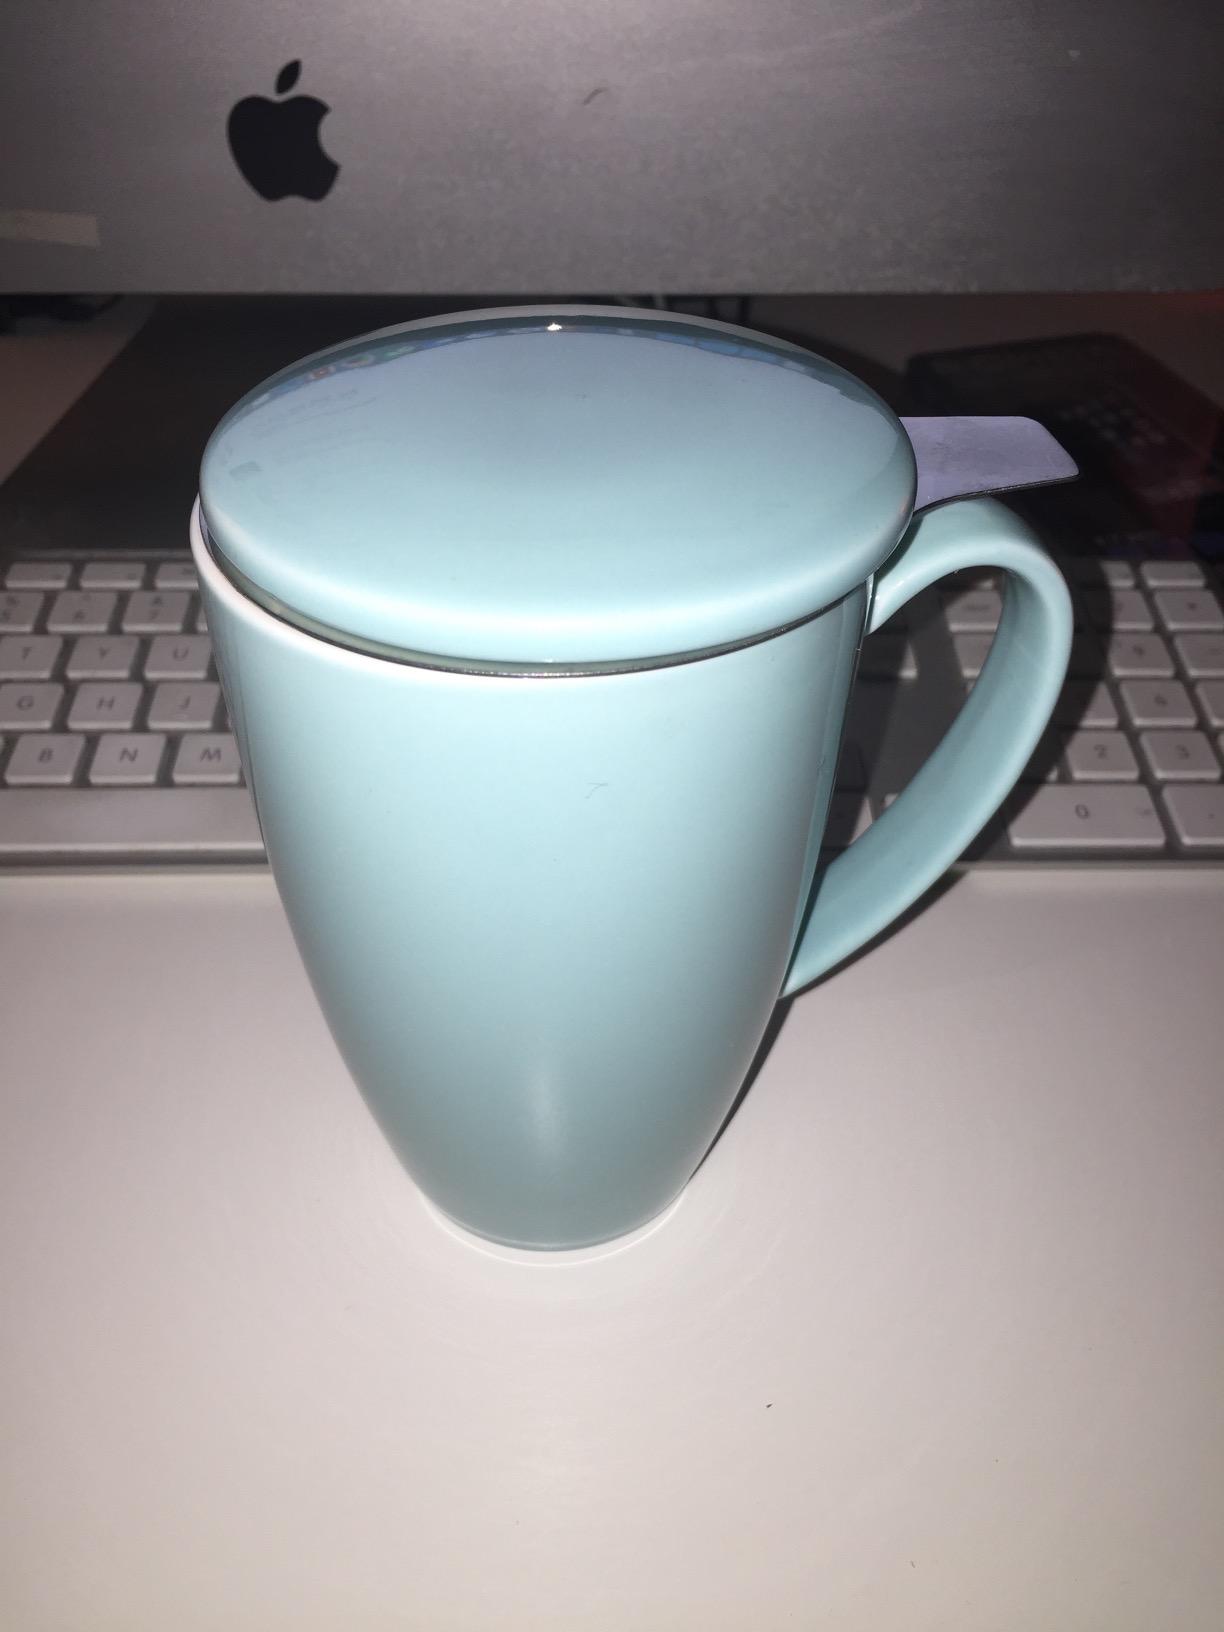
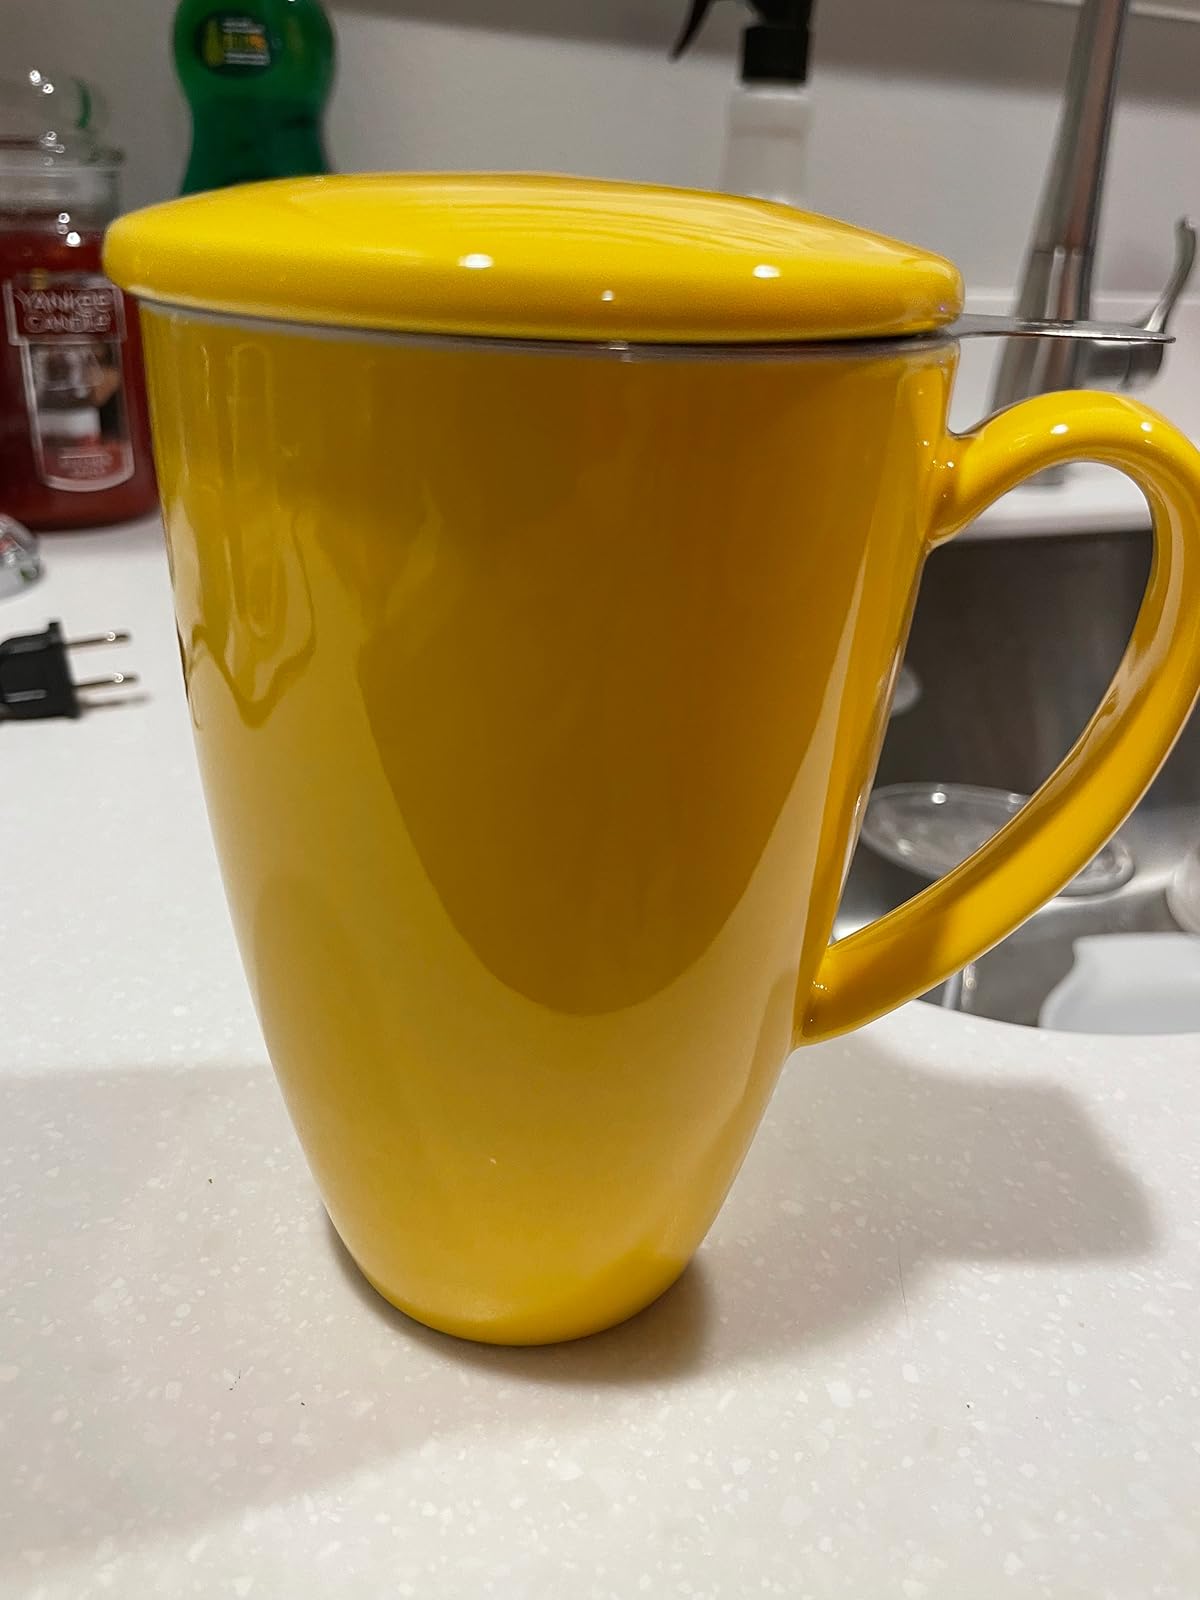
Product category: items_mug
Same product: no